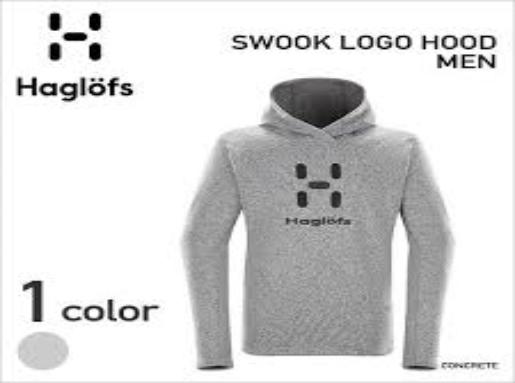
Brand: Haglofs
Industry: Clothes